Paul-Joseph Delcloche

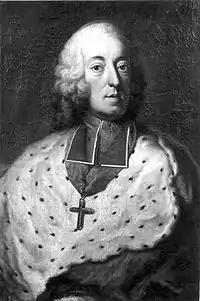
Black-and-white reproduction of the portrait of John Theodore of Bavaria from 1748

Paul-Joseph Delcloche, a Flemish painter of interiors and battle-pieces, was born at Namur (then in the Holy Roman Empire) on 20 January 1716. He was the son of Pierre Delcloche, an almost unknown painter, from whom he received his first lessons in art. Whilst still very young he went to Paris, but returned in 1747 to Liège, where he painted some pictures for the Salle des États and the churches. His small pictures are full of life and spirit, but his larger works are much less successful. He died on 24 May 1755 in Liège.